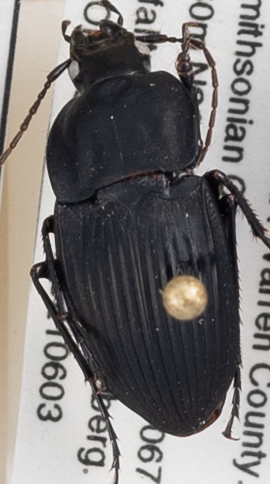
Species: Dicaelus furvus furvus
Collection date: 2021-06-03
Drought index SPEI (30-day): -1.532
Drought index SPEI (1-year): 0.072
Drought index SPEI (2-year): -0.24